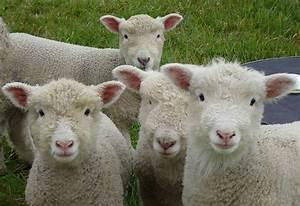
sheep